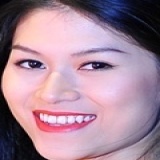
diễn viên Ngọc Thanh Tâm